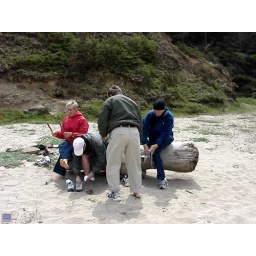
MOV02334 movie taking off shoes to walk in the water 5-11-2007 12-30-05 PM.MPG